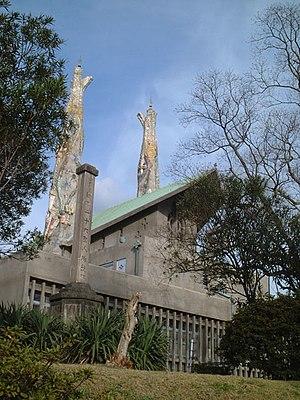
Kenji Imai, né dans le quartier résidentiel Akasaka de Tokyo le 11 janvier 1895, mort dans la même ville le 20 mai 1987, est un professeur et architecte japonais.